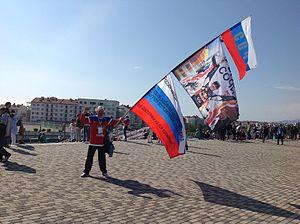
Le Grand Prix automobile de Russie 2016, disputé le 1ᵉʳ mai 2016 sur l'Autodrome de Sotchi, est la 939ᵉ épreuve du championnat du monde de Formule 1 courue depuis 1950. Il s'agit de la troisième édition du Grand Prix de Russie comptant pour le championnat du monde de Formule 1 et de la quatrième manche du championnat 2016. Pour la saison 2016, le Grand Prix qui se disputait auparavant en octobre, est déplacé en début de saison pour devenir le quatrième Grand Prix de l'année.